Péclet number

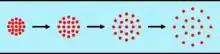
Plan view: For formula_2, diffusion and advection occur over equal times, and both have a non-negligible influence on mass transport.

where is the characteristic length, the local flow velocity, the mass diffusion coefficient, the Reynolds number, the Schmidt number.